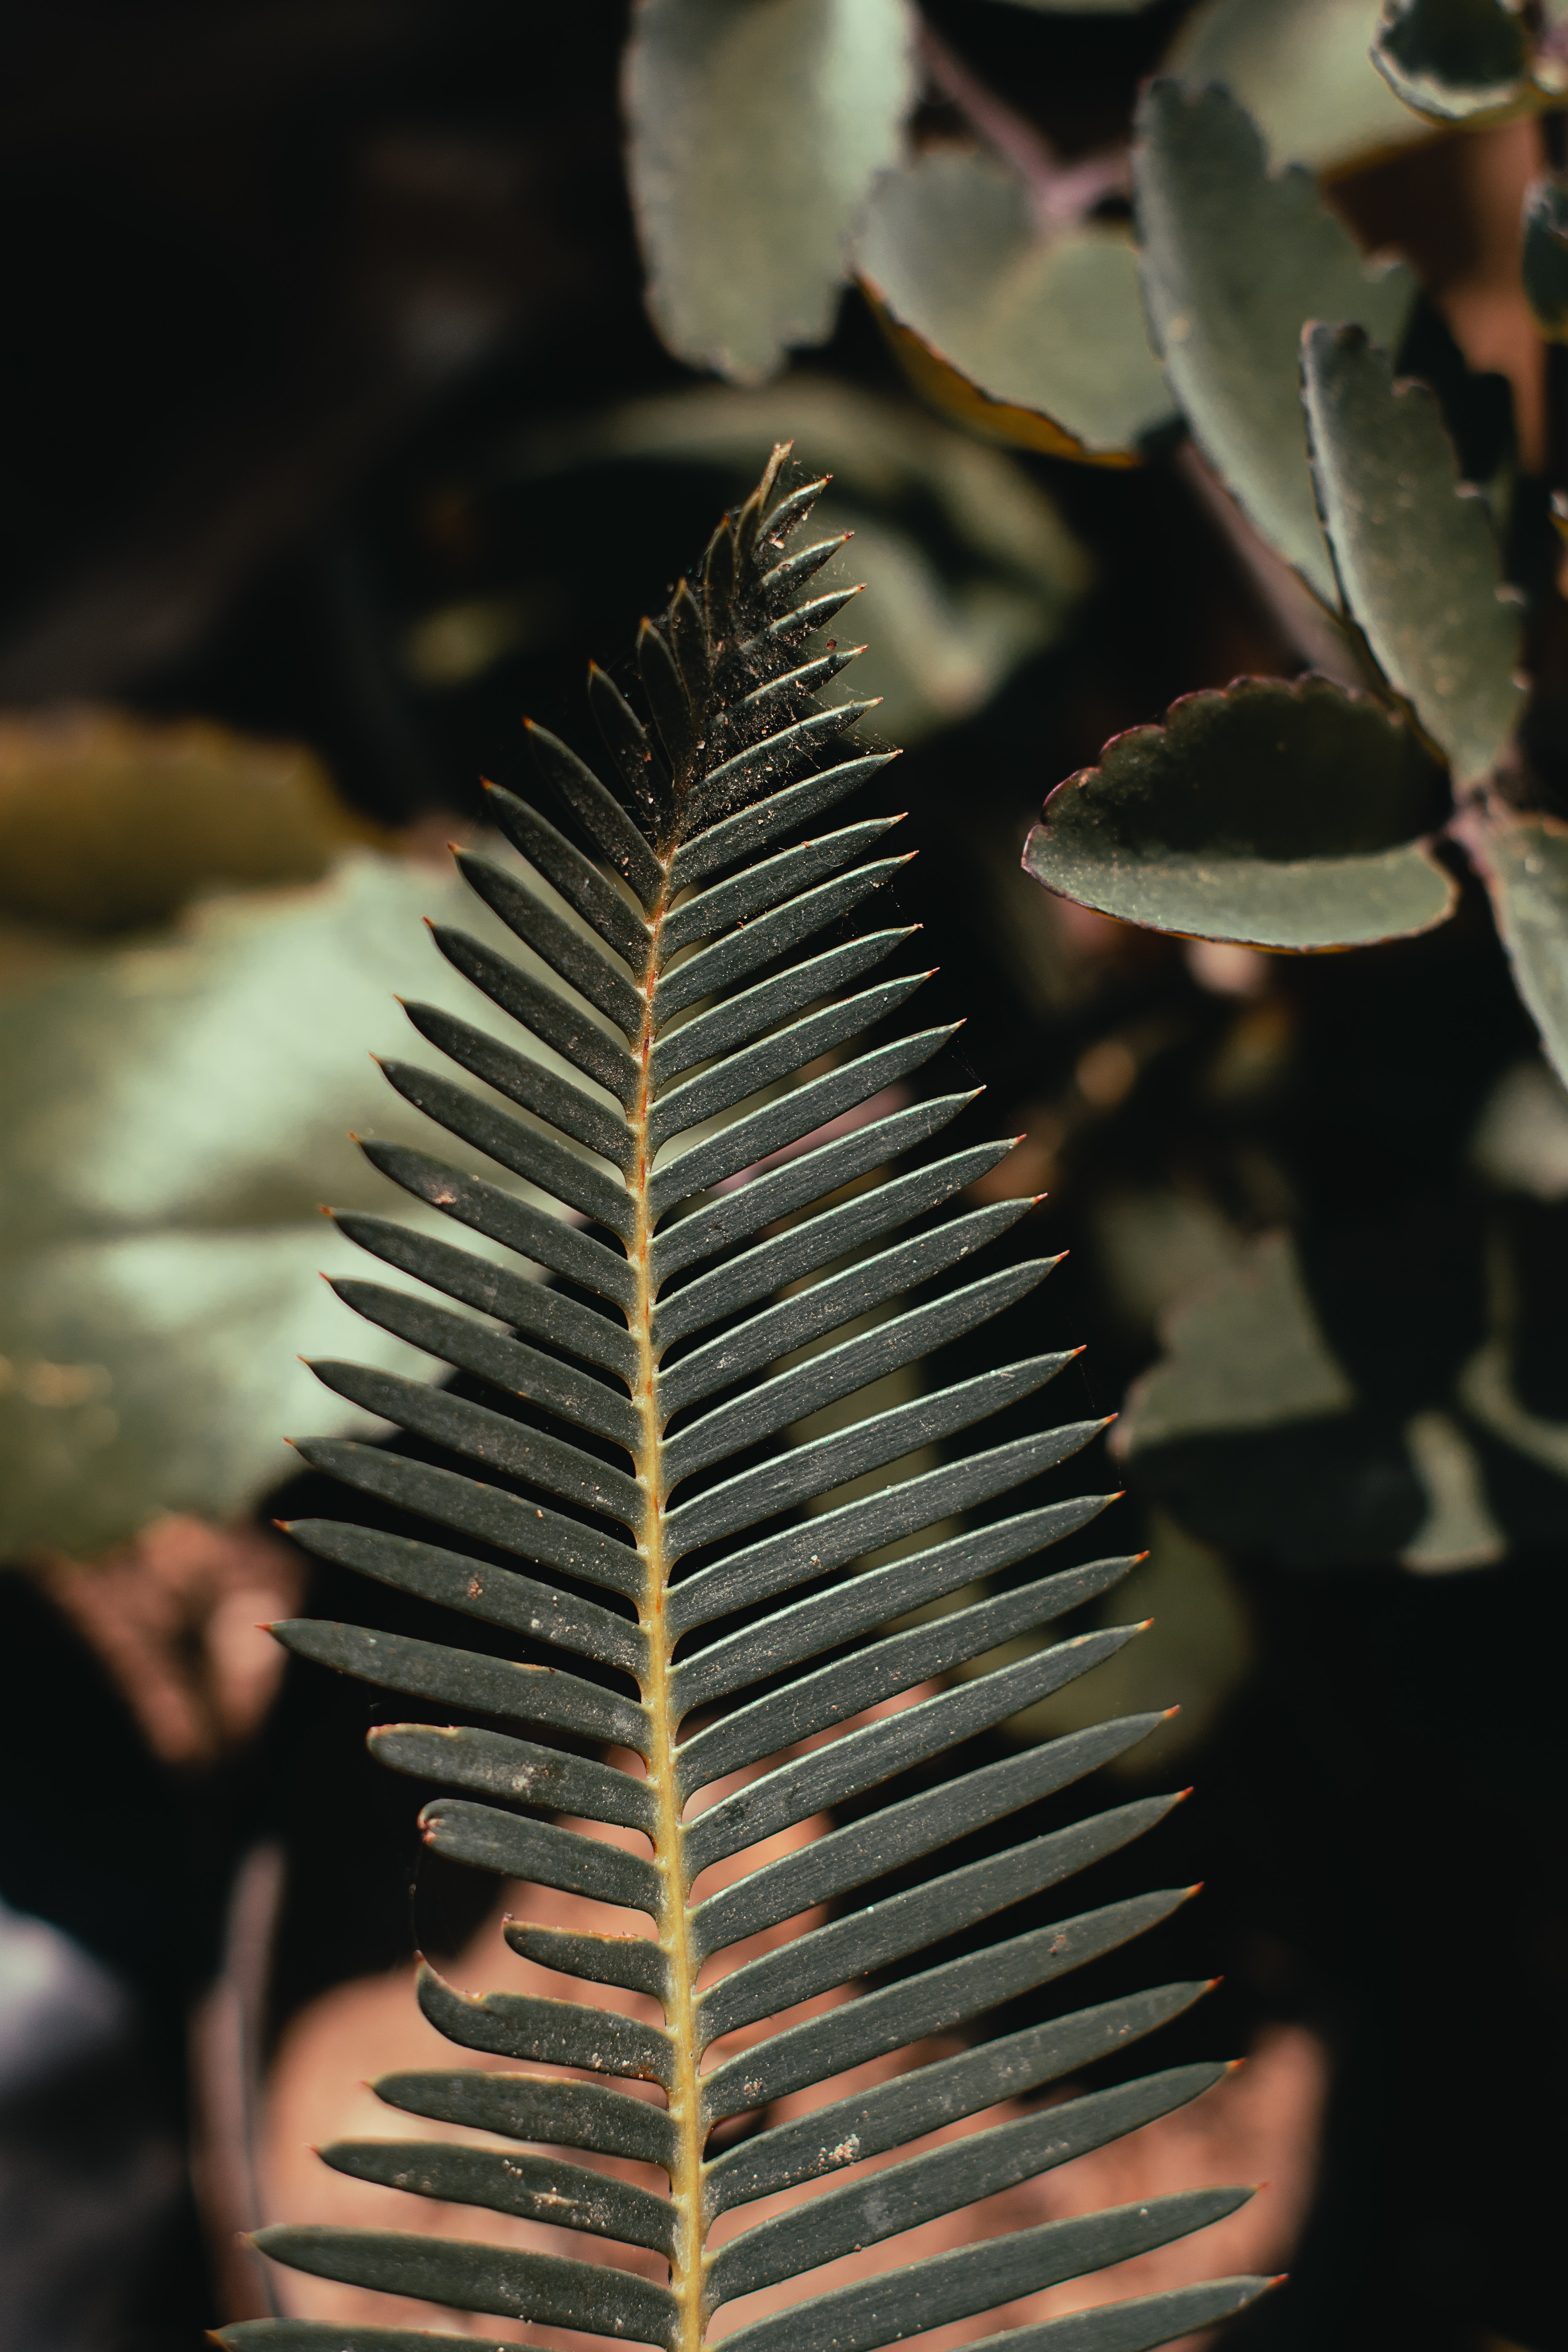
leaf, vegetation, plant, terrestrial plant, flower, botany, vascular plant, tree, fern, organism, ferns and horsetails, plant stem, Gnetae